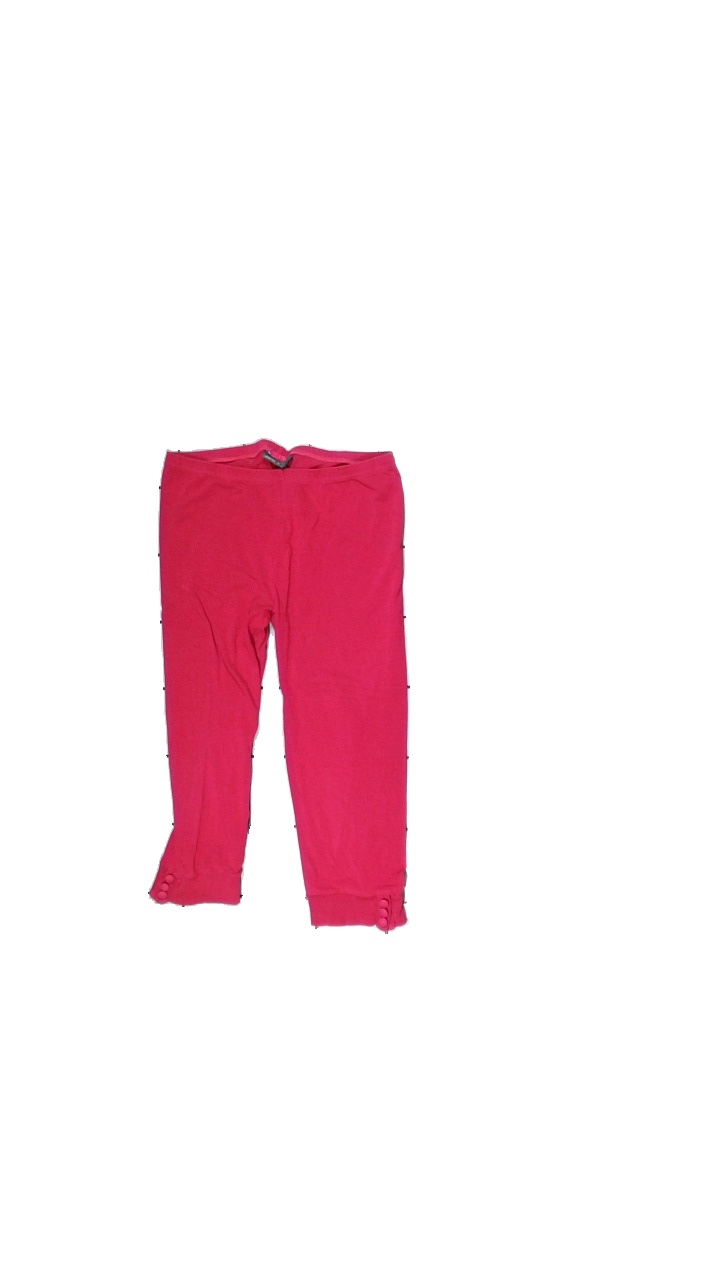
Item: Tights (Ladies)
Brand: Janes
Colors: Pink
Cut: Tight
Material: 80% Cotton 20% Elastane
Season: All
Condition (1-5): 3
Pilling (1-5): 5
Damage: Washed out
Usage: Export
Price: <50